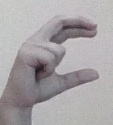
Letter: thal